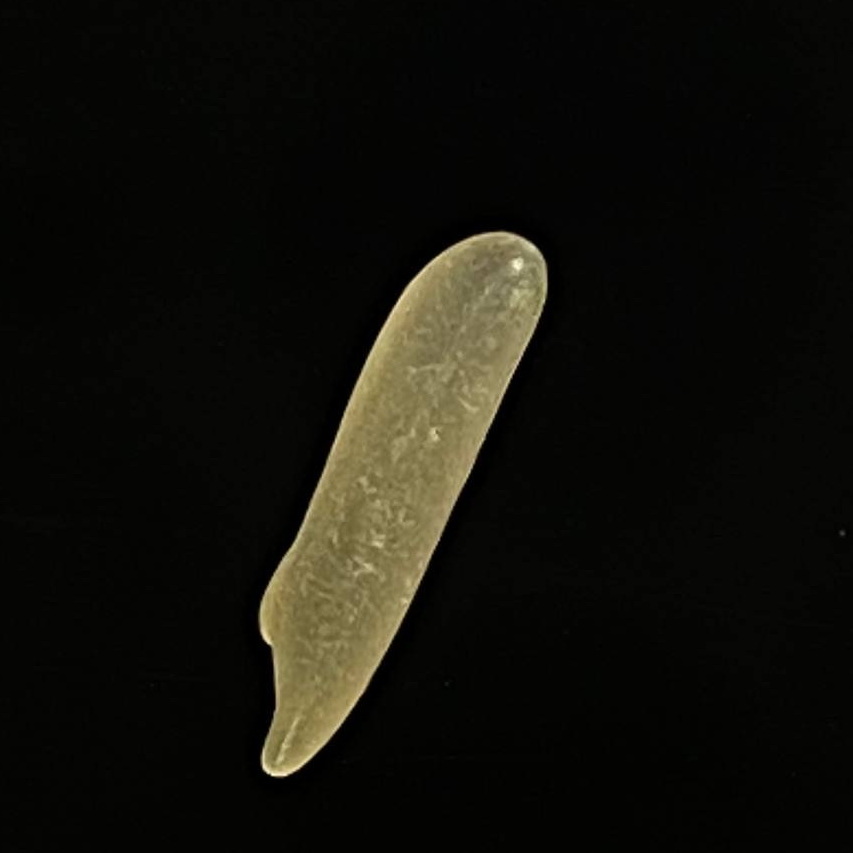
Rice variety: Bashmoti